Gimbap
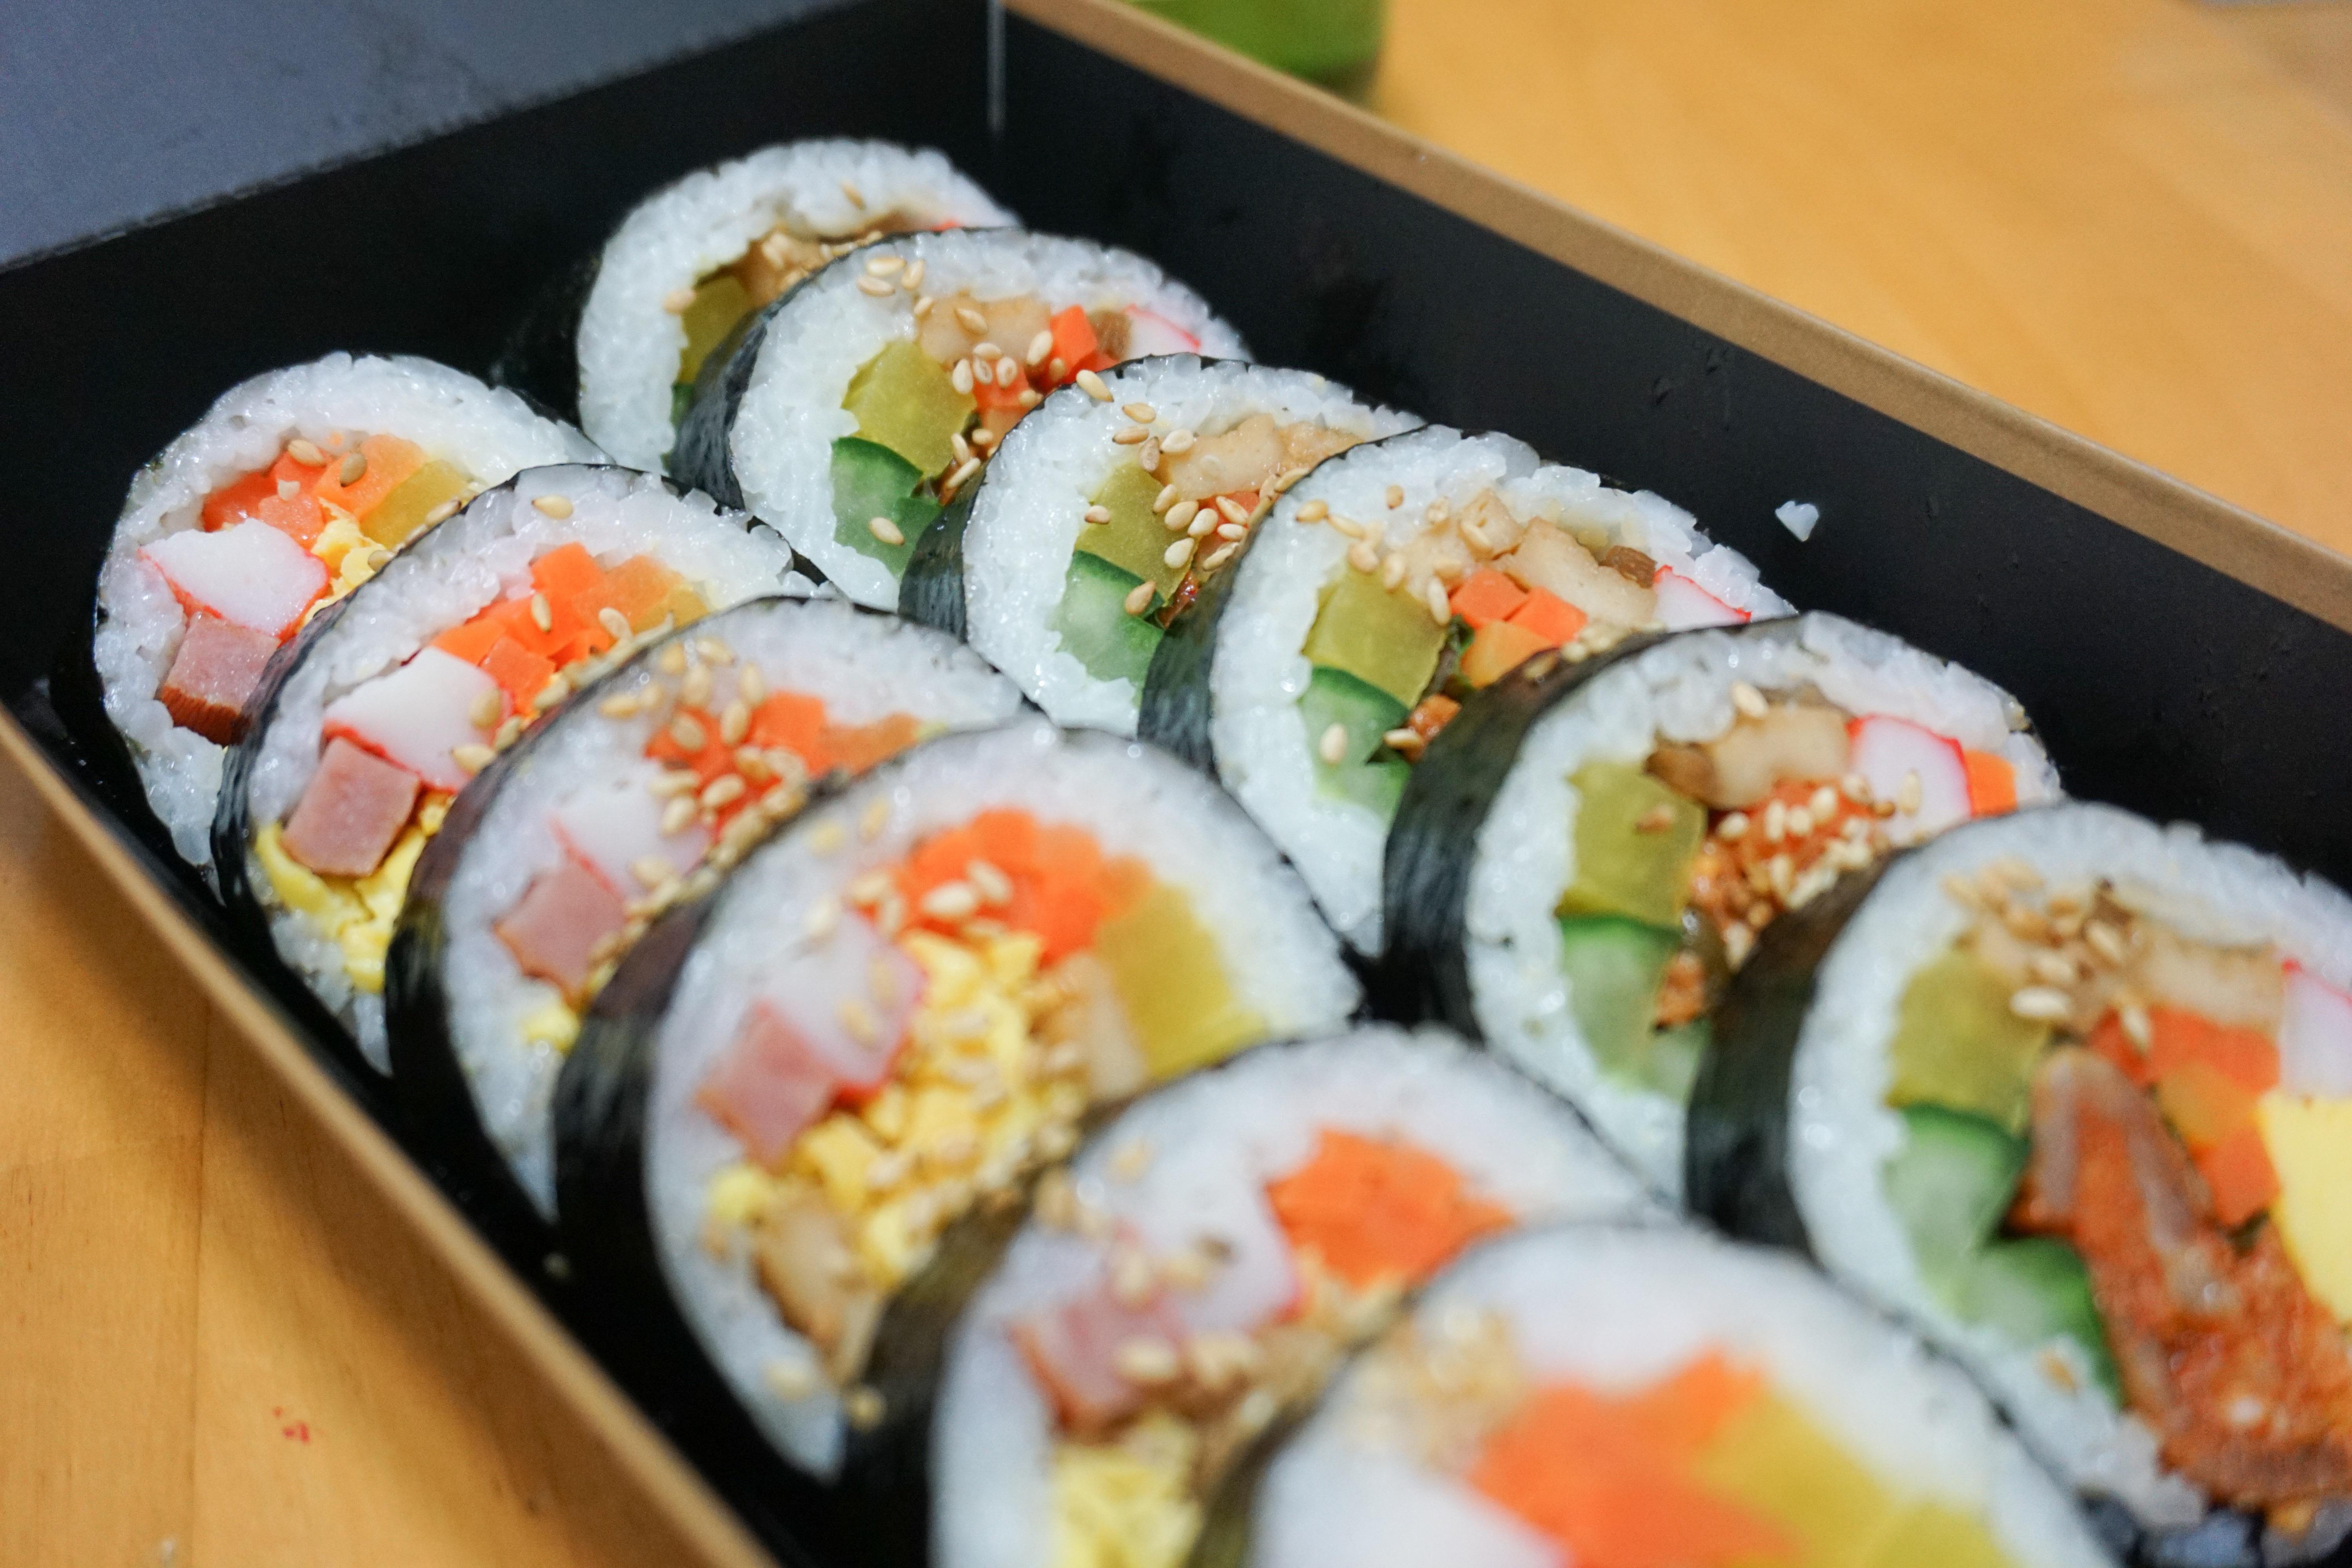
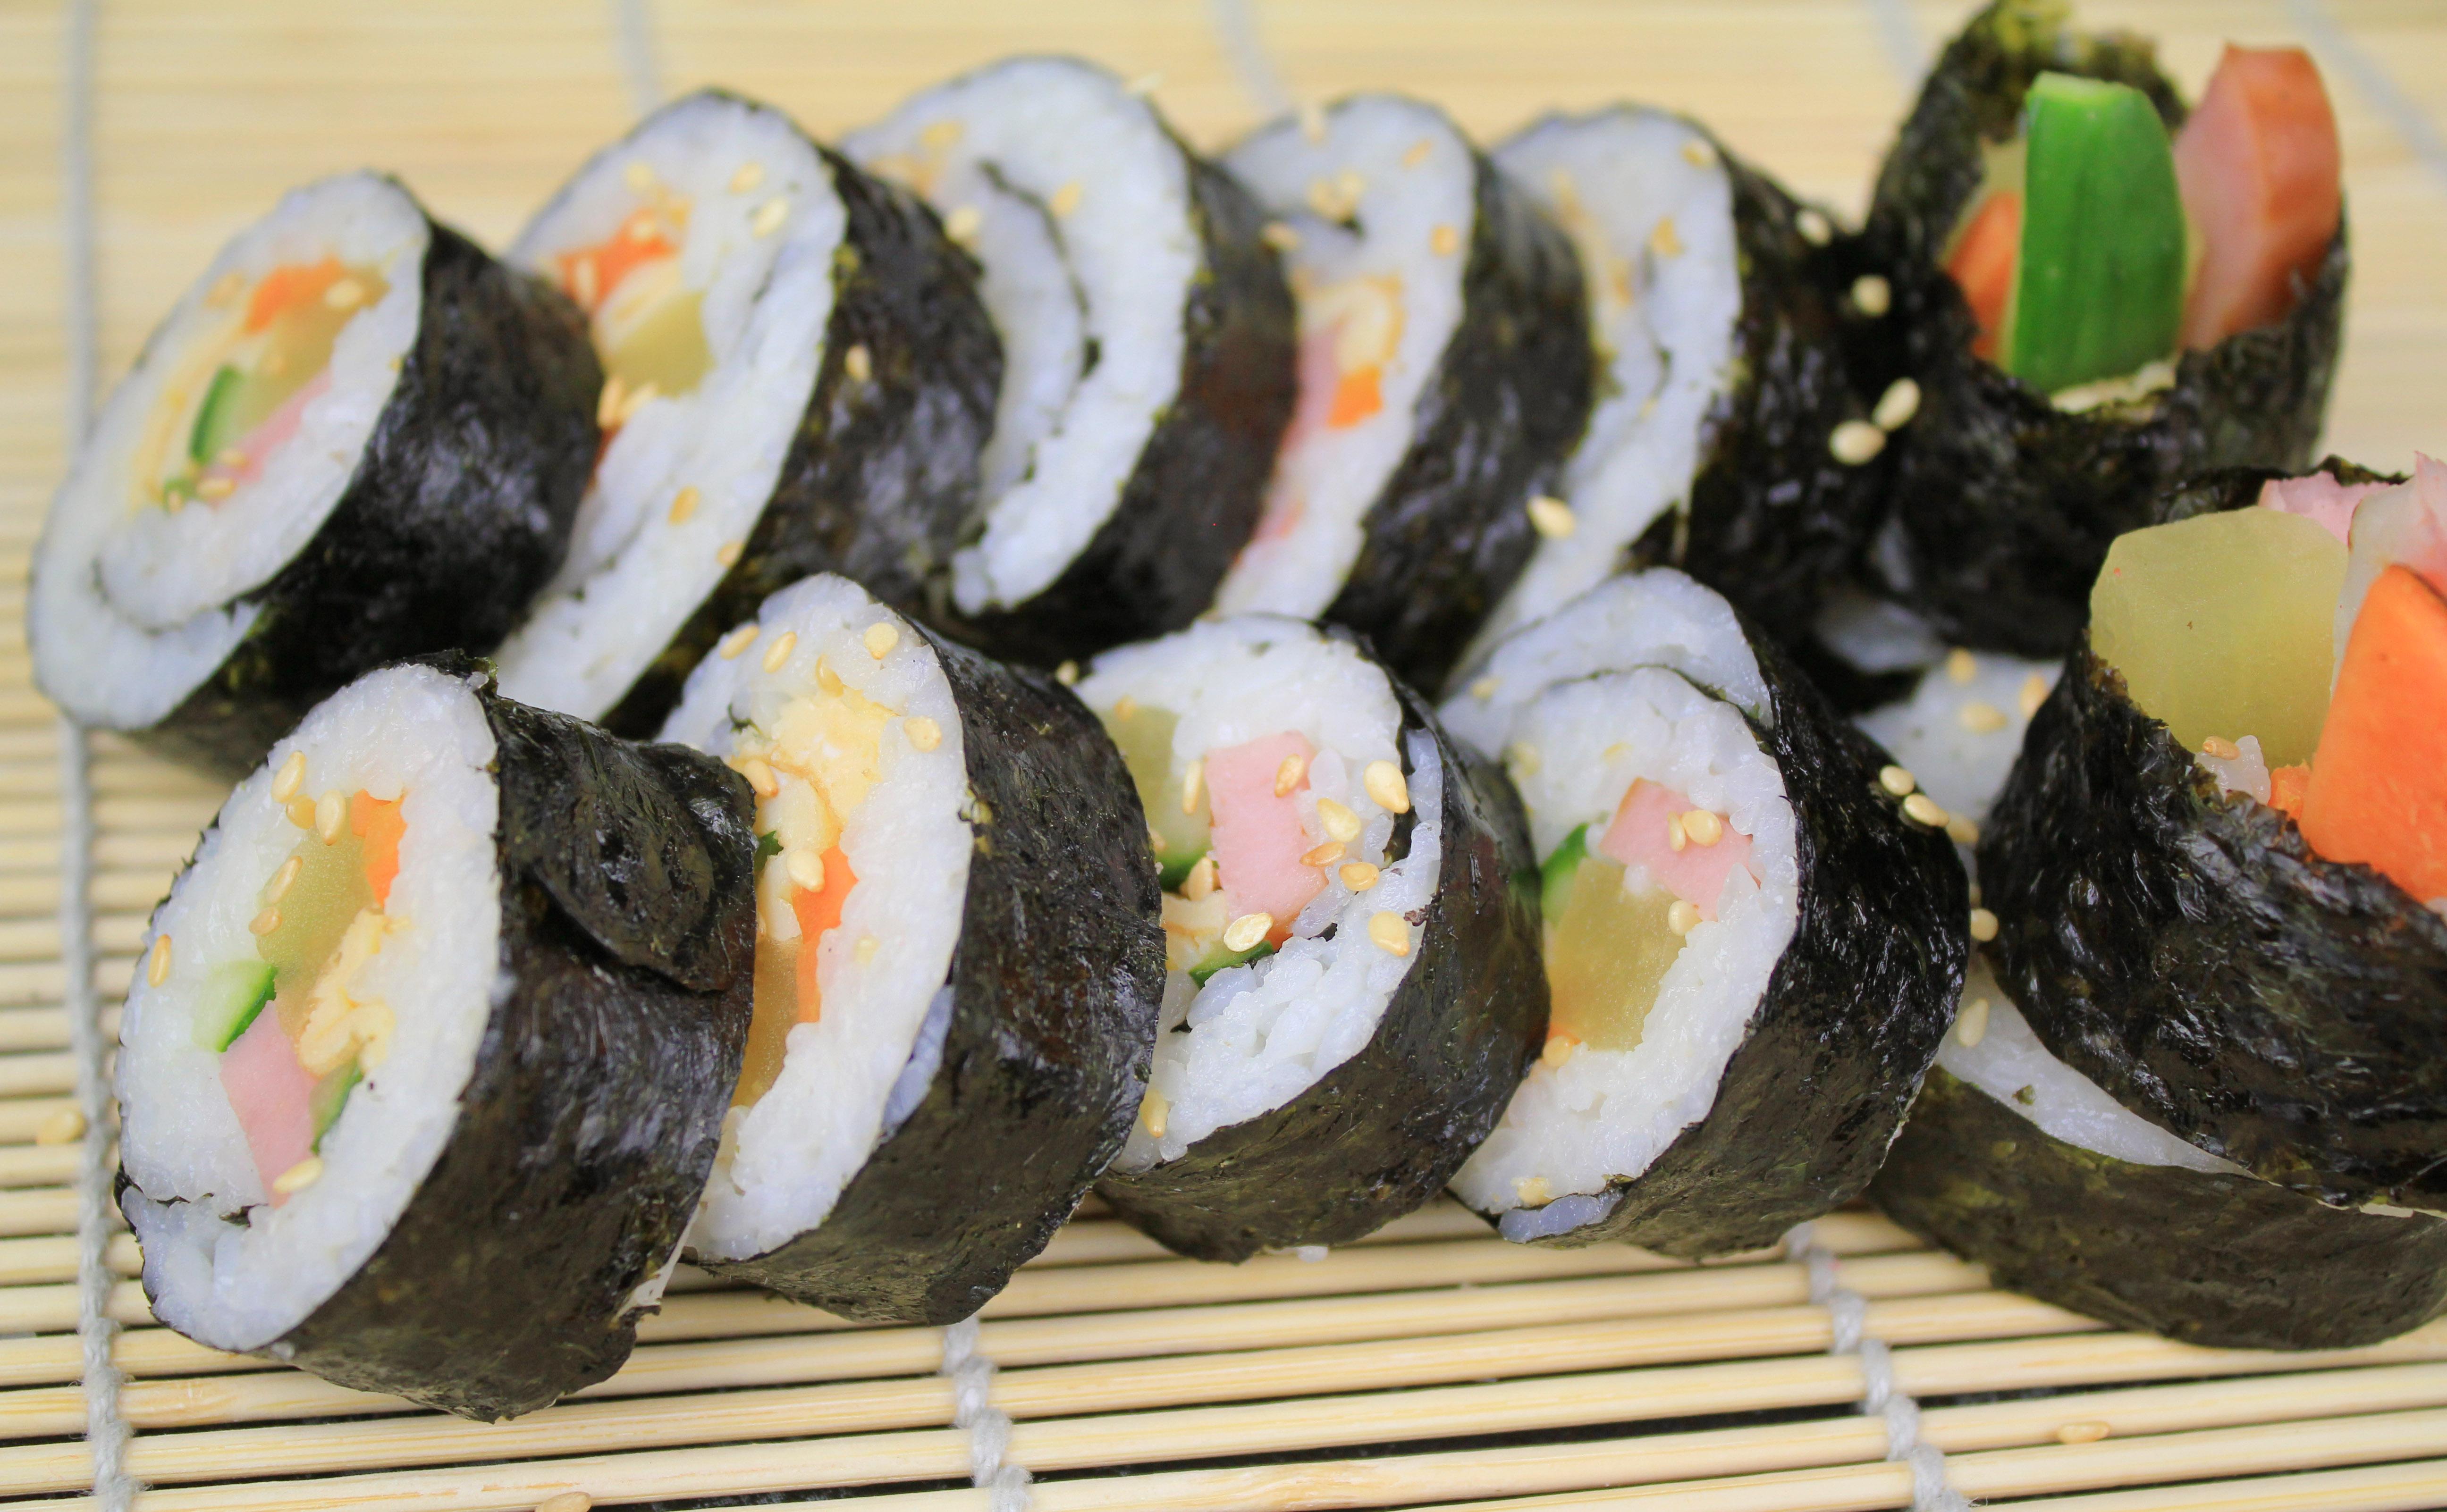
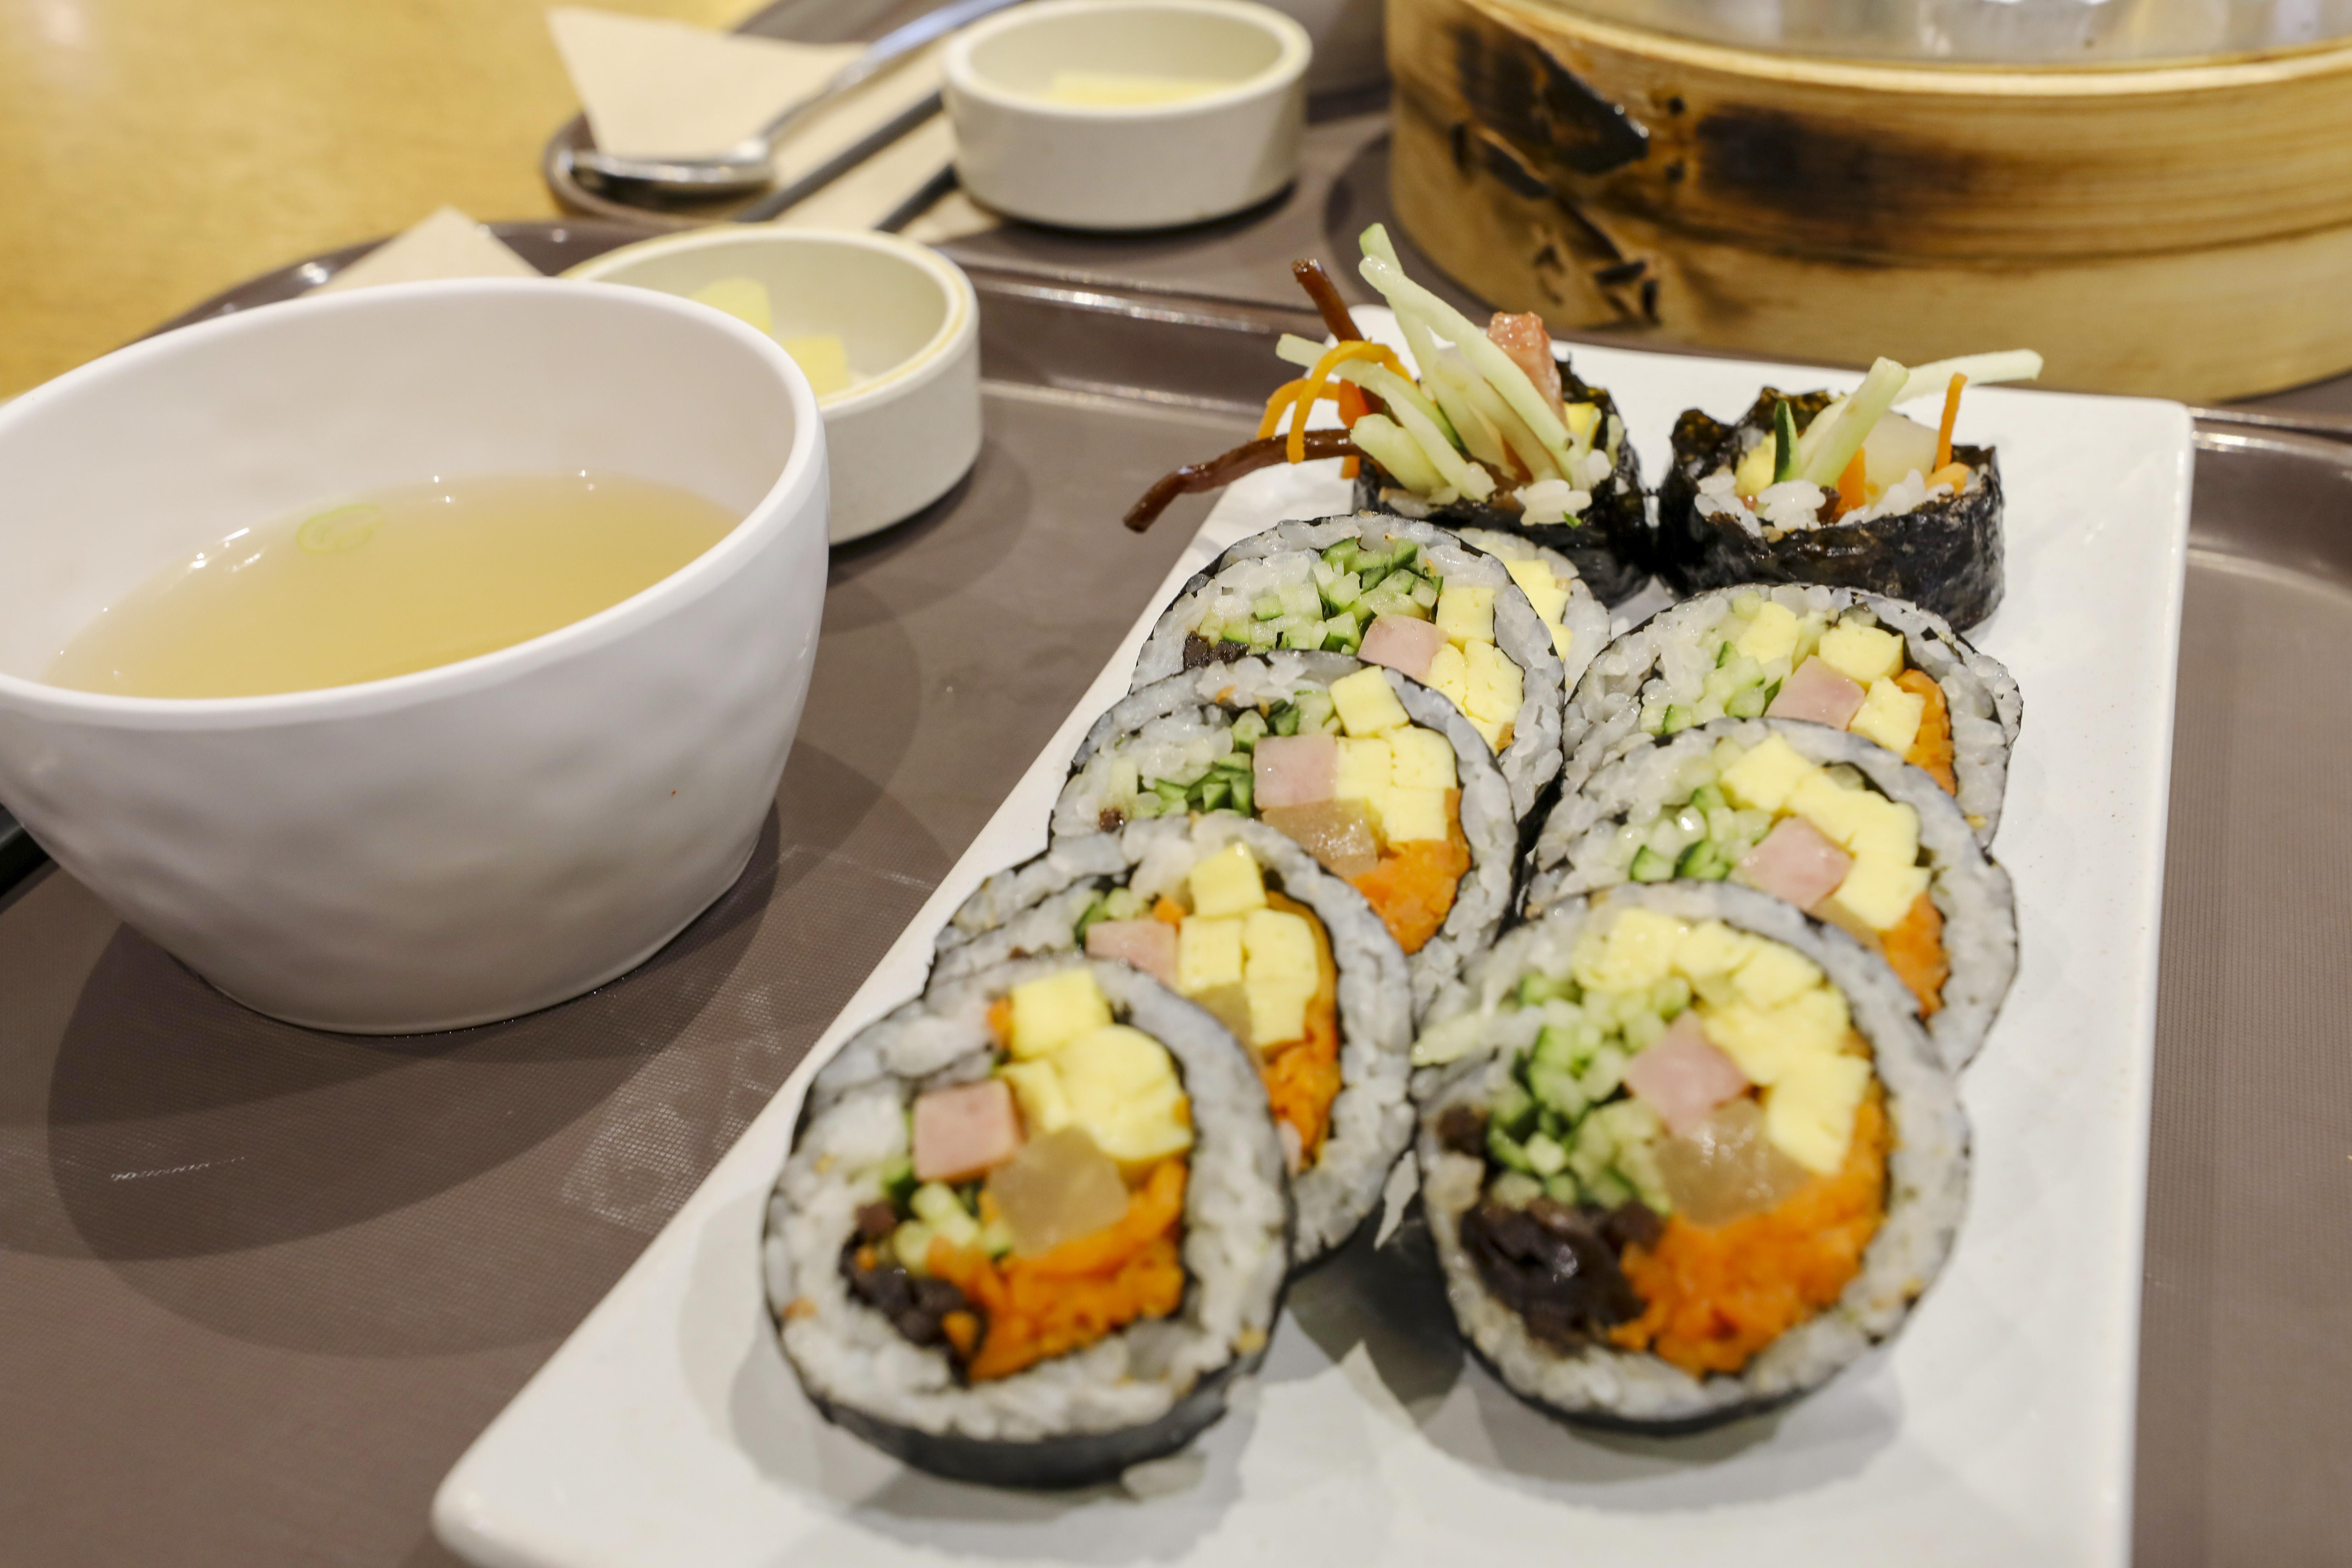
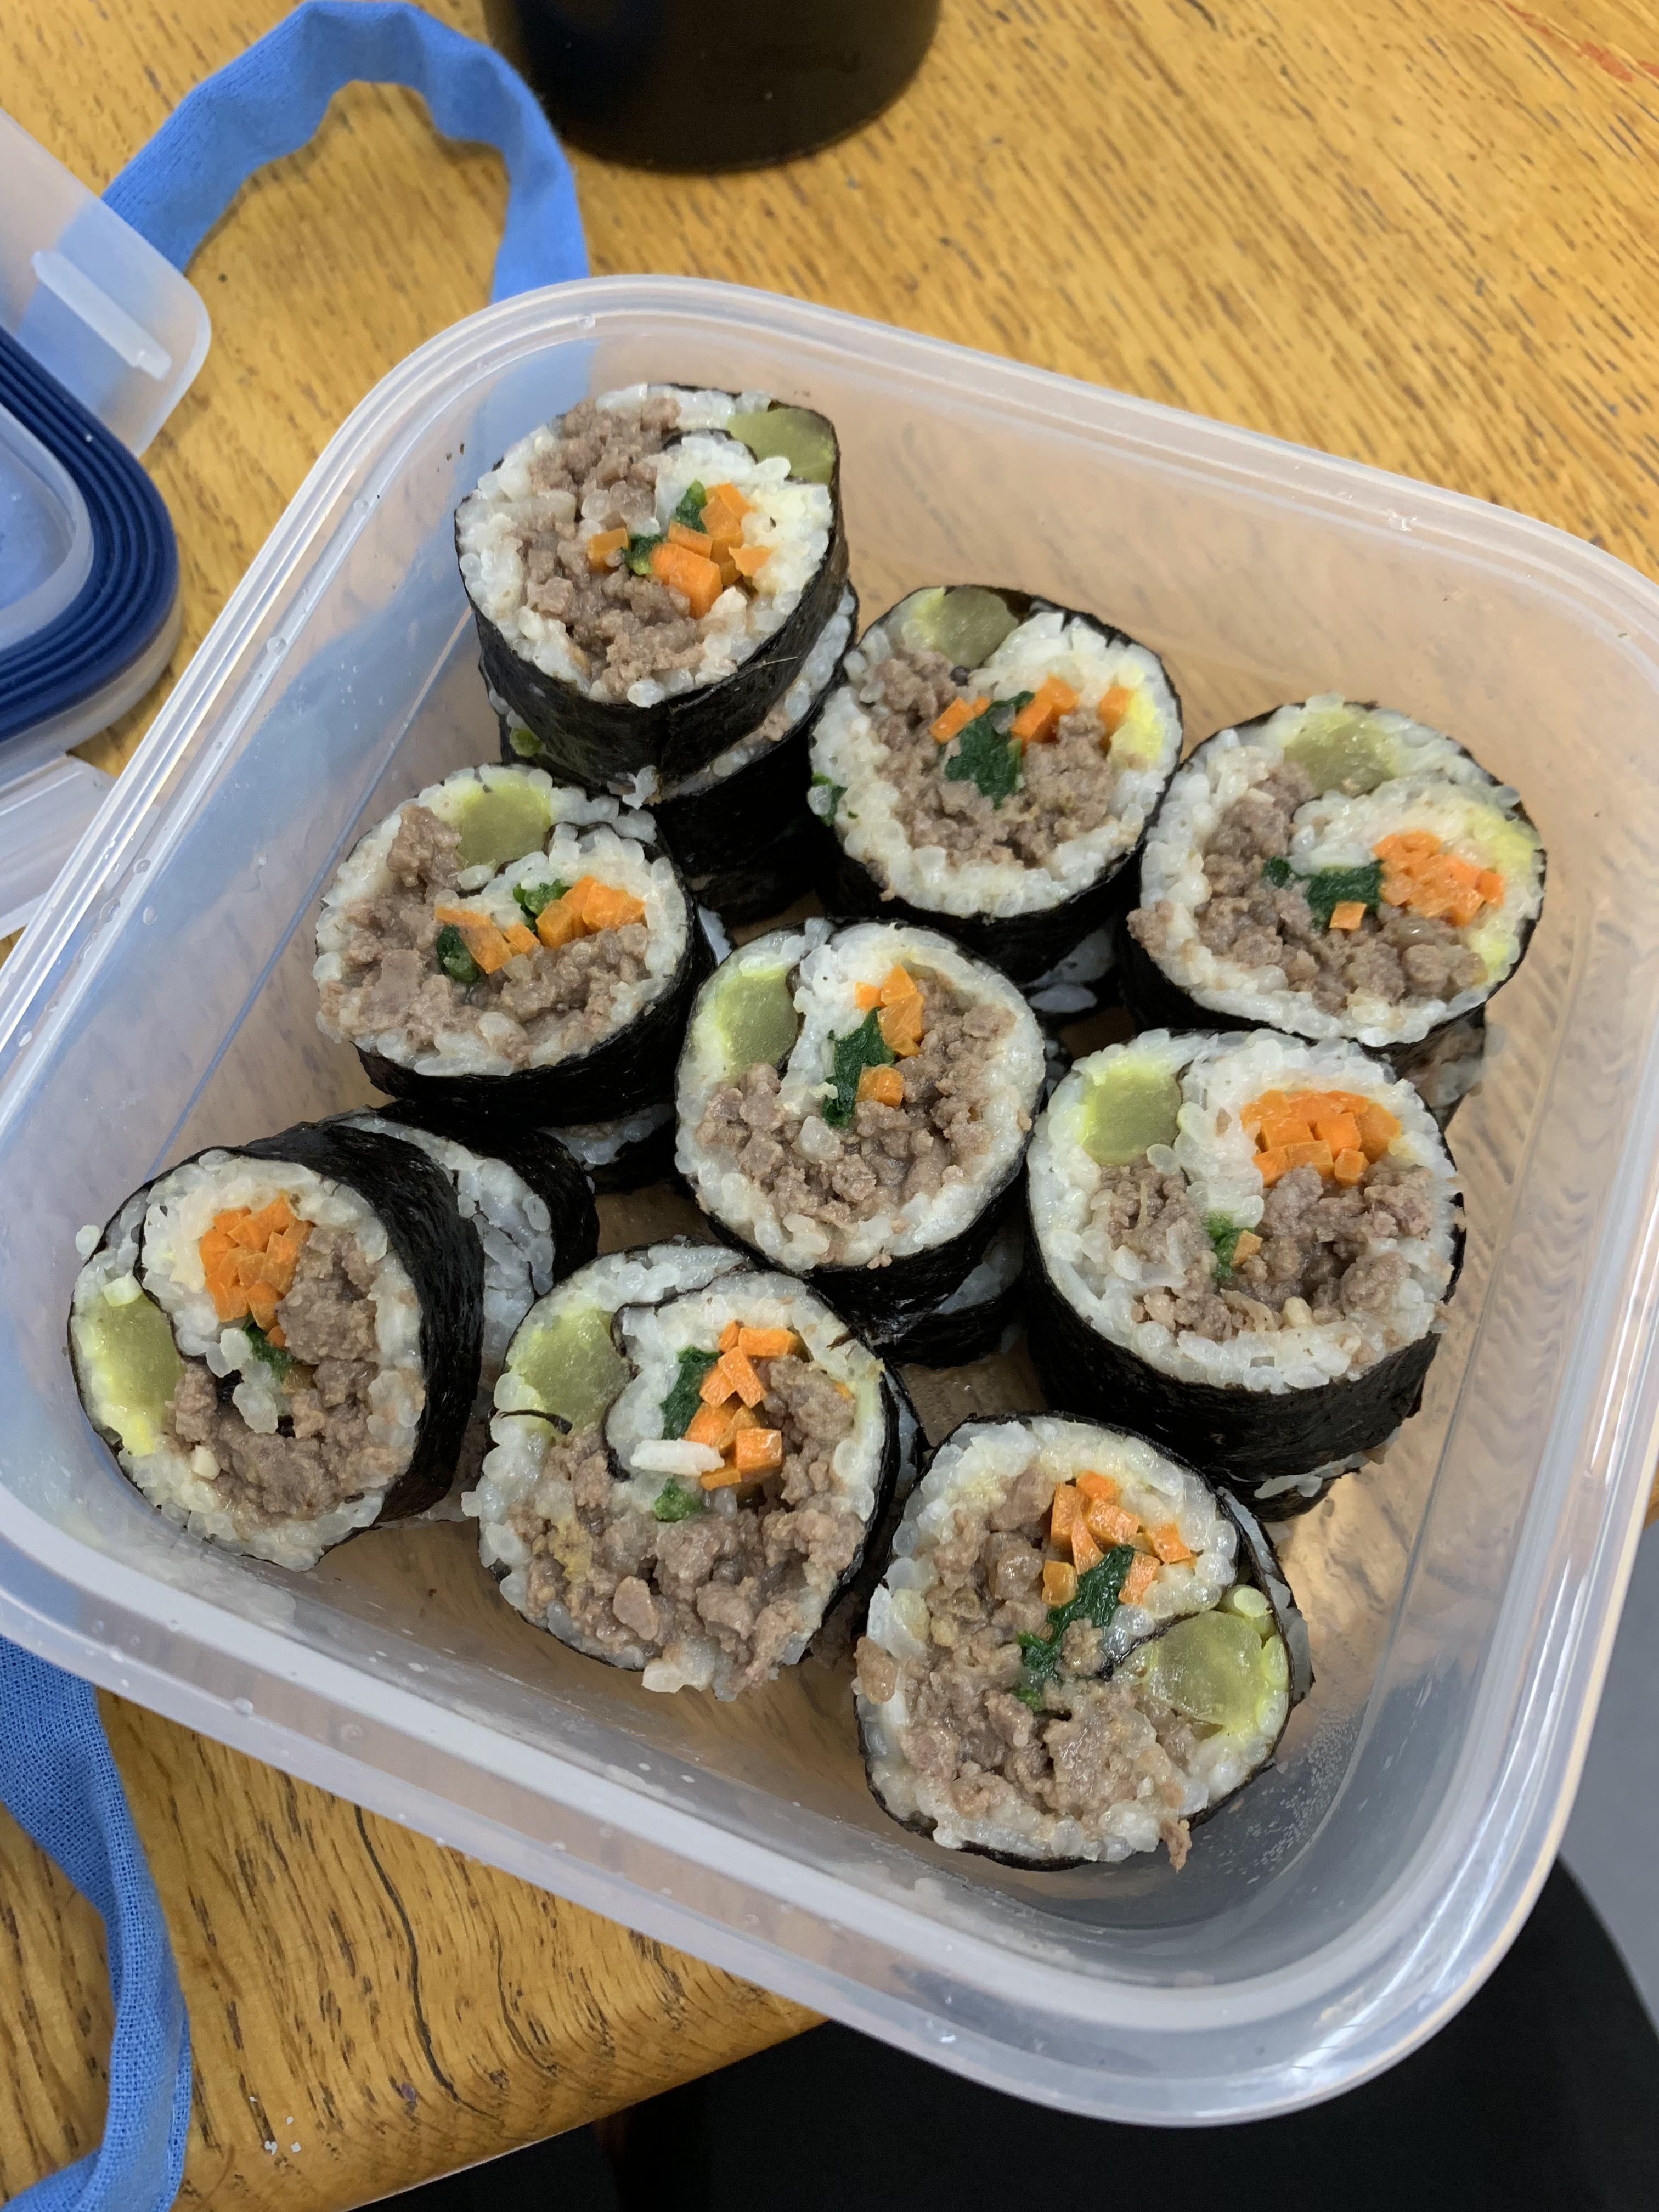
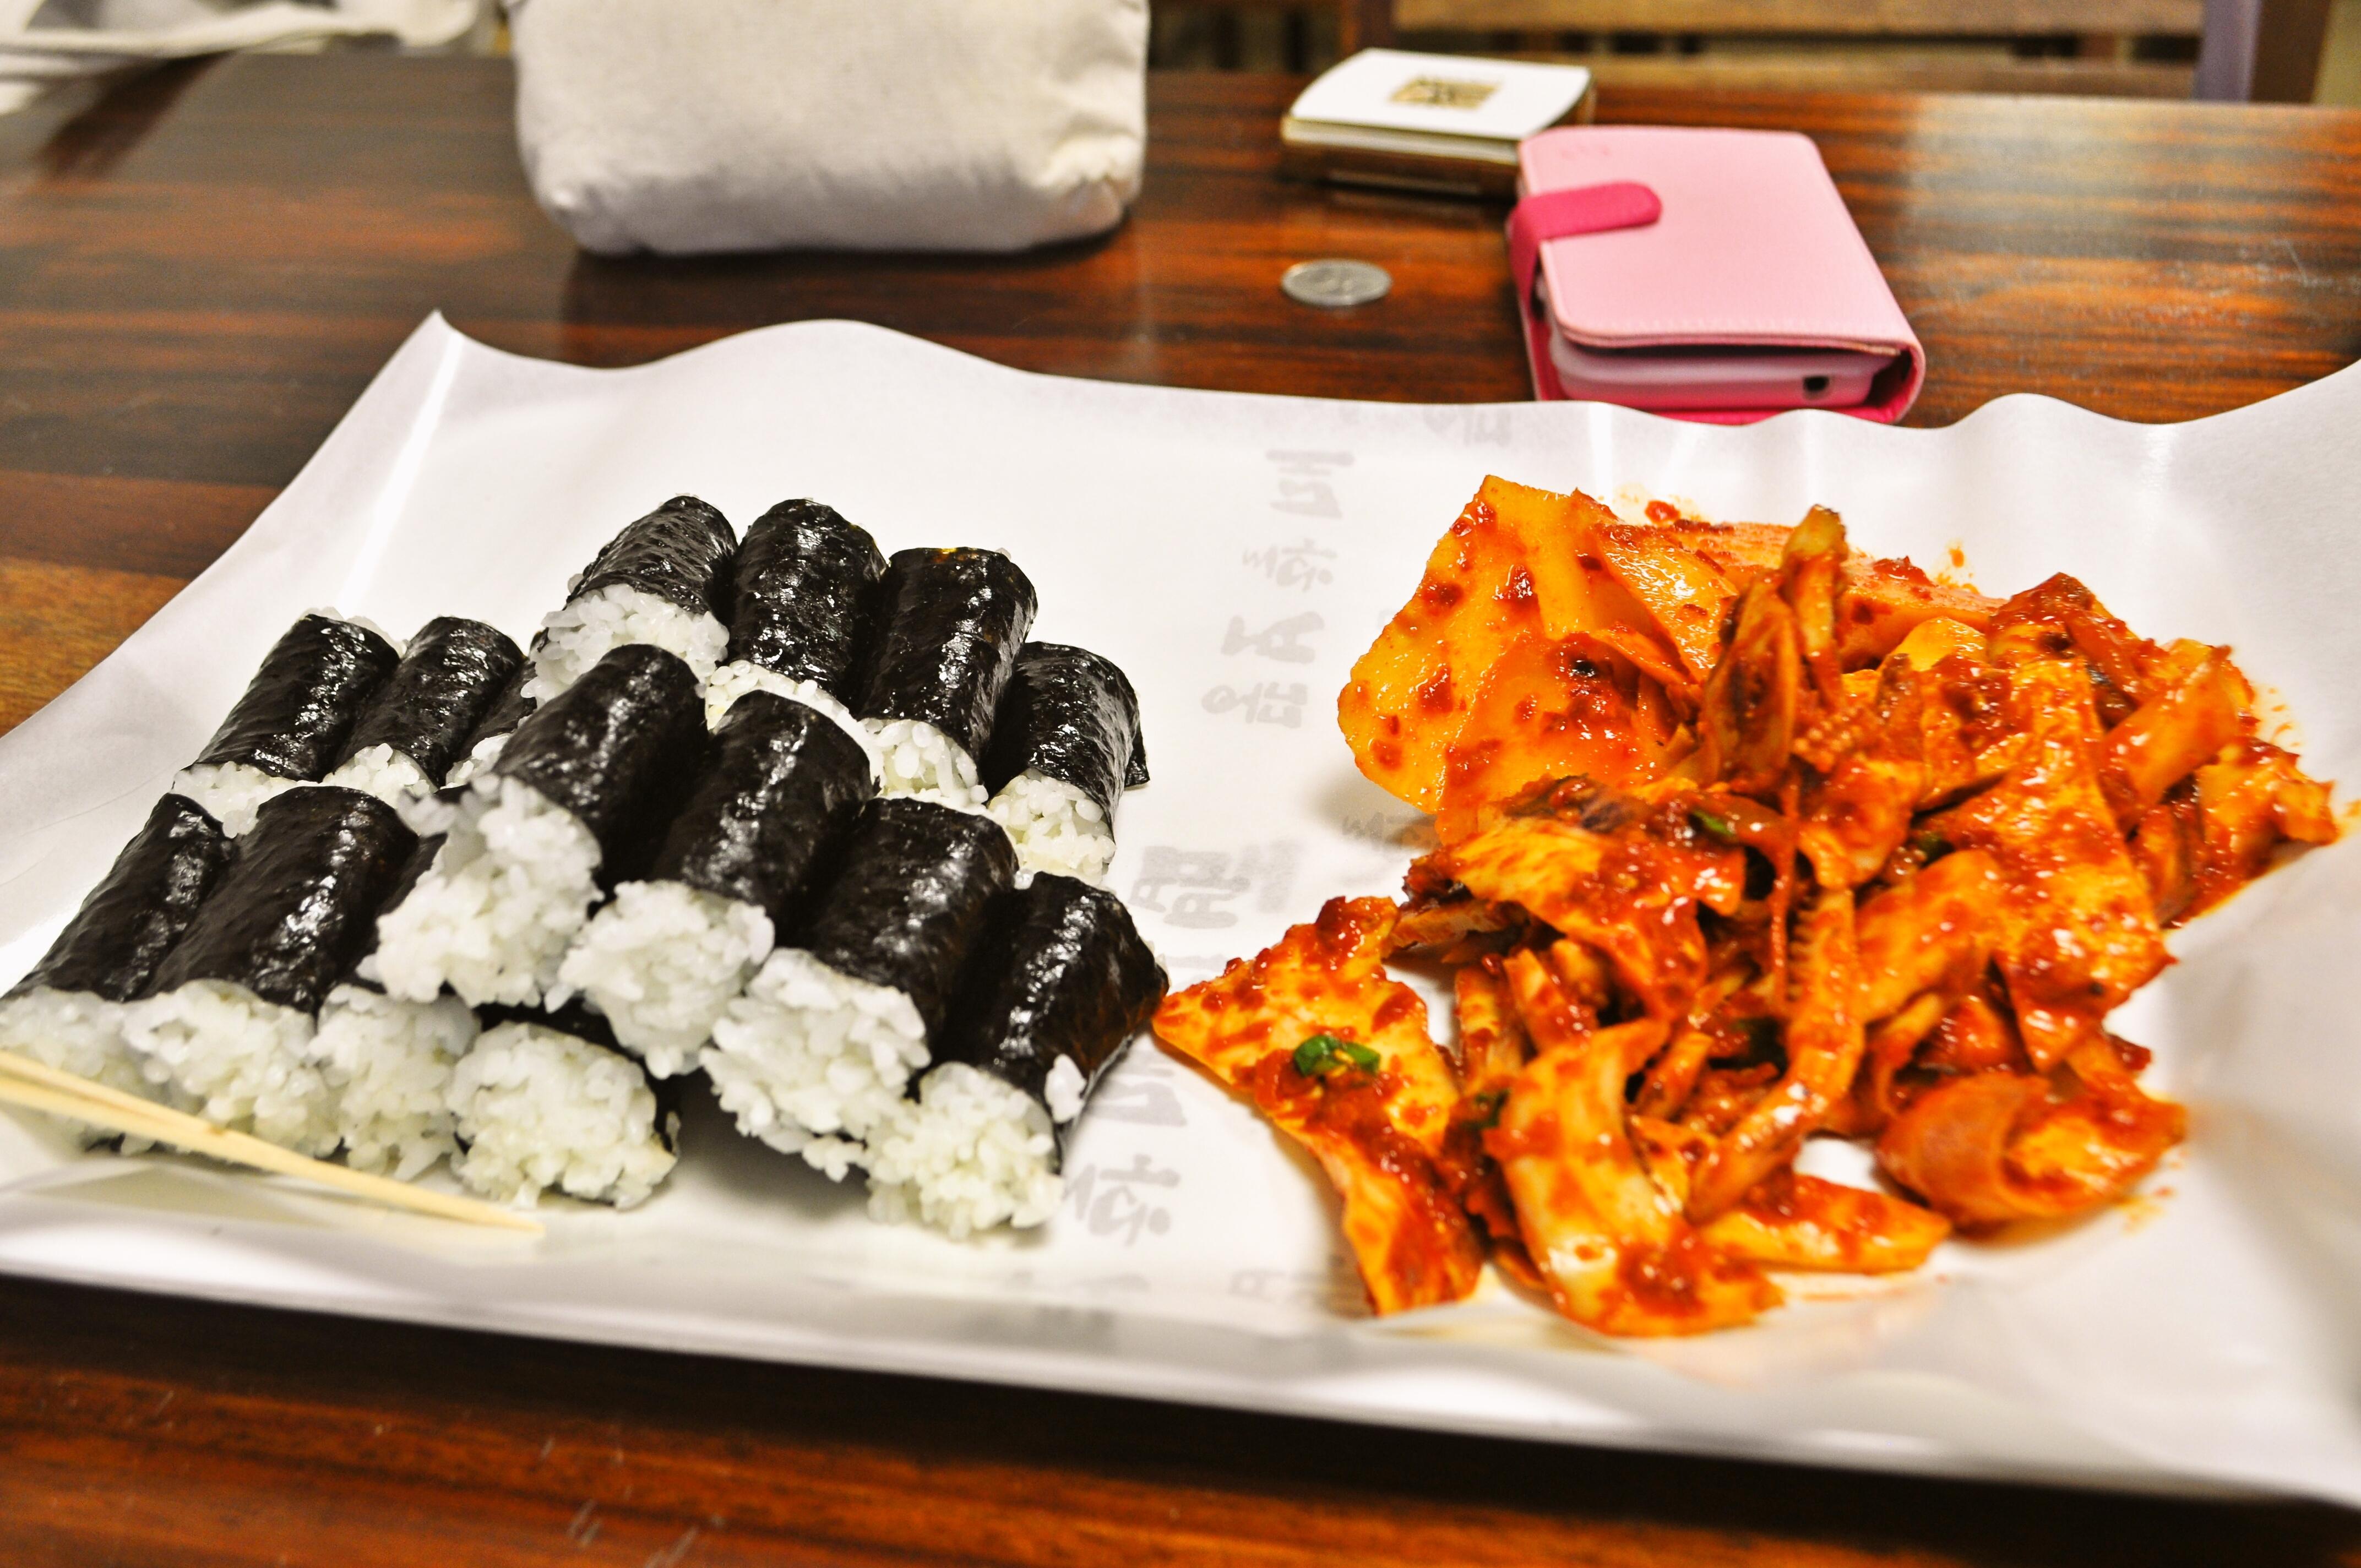
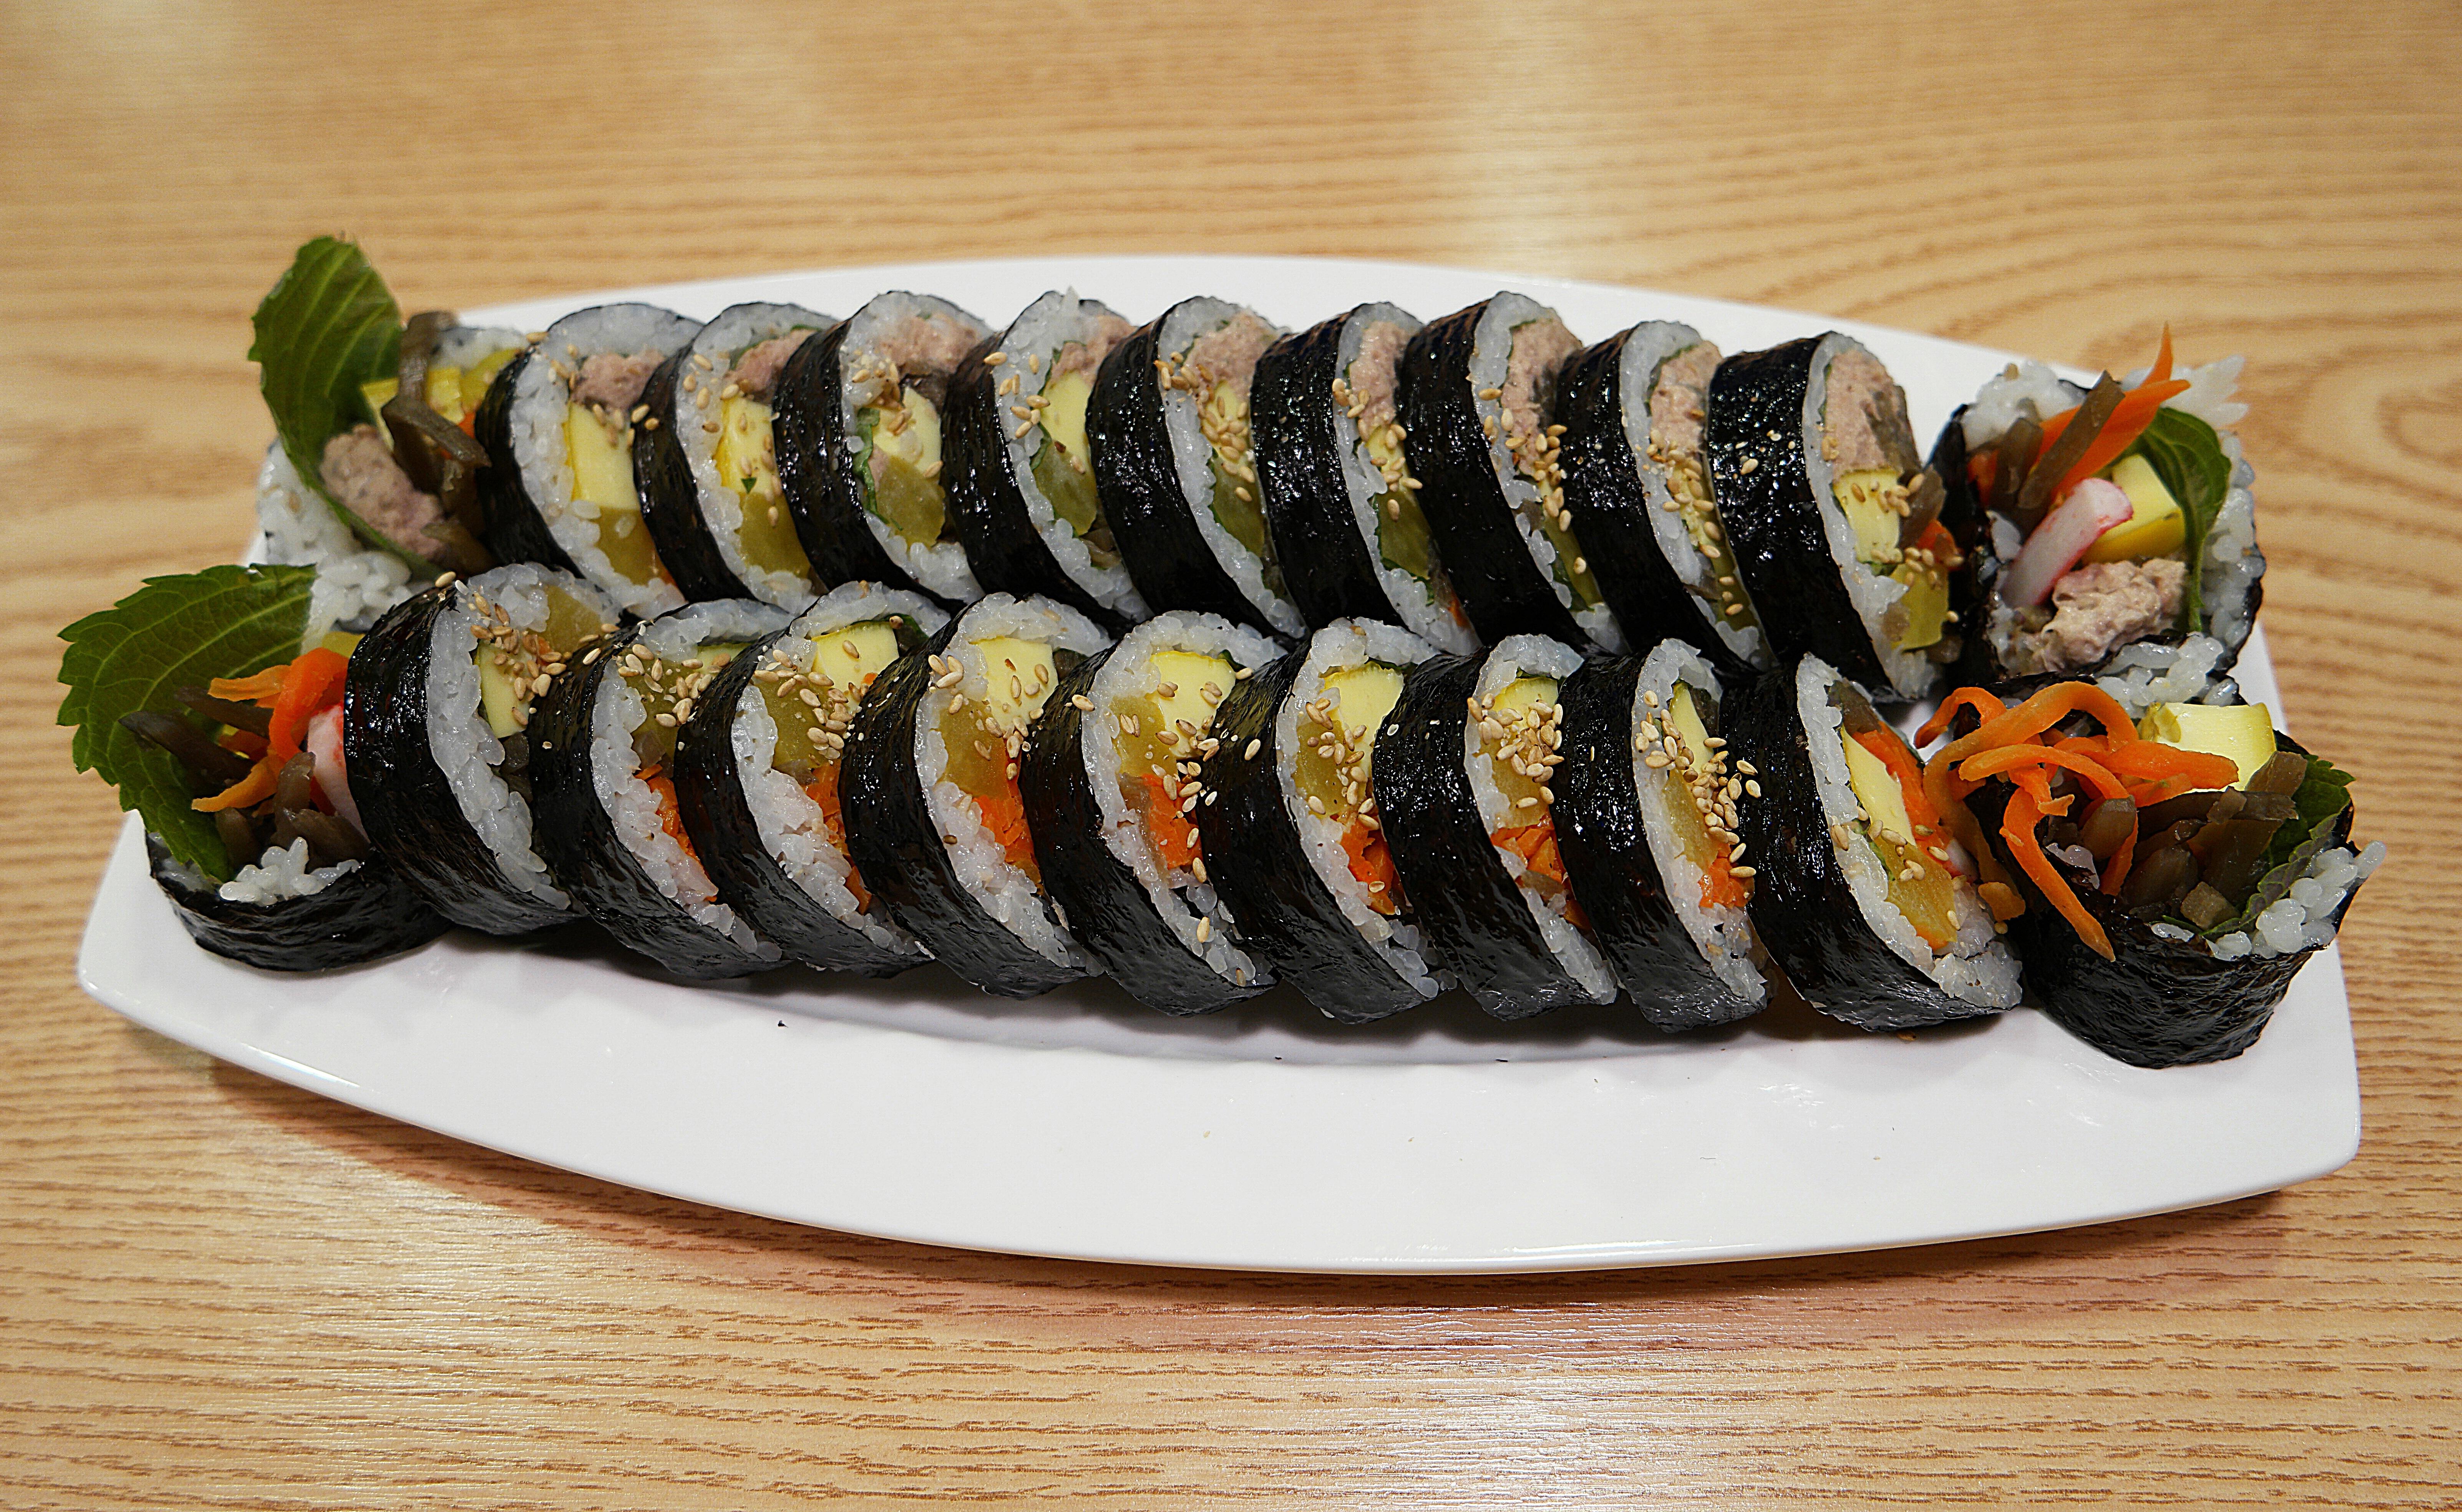
Also known as:
ar - Arabic: كيمباب
ban - Balinese: Gimbap
bn - Bangla: গিম্বাপ
ckb - Central Kurdish: گیمباپ
cs - Czech: Kimbap
da - Danish: Kimbap
de - German: Gimbap
el - Greek: Κιμπάπ
en-simple - Simple English: Kimbap
es - Spanish: Gimbap
fa - Persian: گیمباپ
fi - Finnish: Gimbap
fo - Faroese: Kimbap or Gimbap
fr - French: Gimbap
he - Hebrew: גימבאפ
hu - Hungarian: Kimbap
hy - Armenian: Կիմբապ
id - Indonesian: Gimbap
it - Italian: Gimbap
ja - Japanese: キムパプ
jv - Javanese: Gimbap
kk - Kazakh: Гимбап
ko - Korean: 김밥
min - Minangkabau: Gimbap
ms - Malay: Gimbap
nb - Norwegian Bokmål: Kimbap
nl - Dutch: Gimbap
pl - Polish: Kimbap
pt - Portuguese: Gimbap
ru - Russian: Кимбап
sv - Swedish: Gimbap
th - Thai: คิมบับ
tl - Tagalog: Gimbap
tr - Turkish: Gimbap
tw - Twi: Kimbap
uk - Ukrainian: Кімбап
uz - Uzbek: Gimbap
vi - Vietnamese: Kimbap
yue - Cantonese: 韓式壽司
zh - Chinese: 紫菜包饭
Category: rice (rice roll)
Cuisine: Korean
Associated cuisines: Korean
Area: Korea
Countries: Korea
Region: Eastern Asia, , , ,
The dish is made from cooked rice, Vegetable, fish, and meat rolled in gim—dried sheets of seaweed—and served in bite-sized slices.